A Girl Who Sees Smells

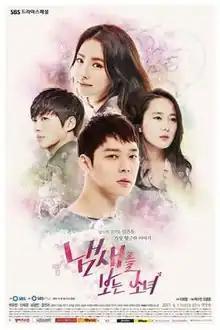
Promotional poster

A Girl Who Sees Smells is a 2015 South South Korean drama adapted from the KTOON webtoon of the same title by Seo Soo-kyung a/k/a Man Chwi. Starring Park Yoo-chun, Shin Se-kyung, Namgoong Min and Yoon Jin-seo, it aired on SBS on Wednesday and Thursday at 21:55 for 16 episodes from April 1 to May 21, 2015.